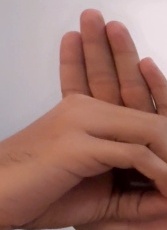
ASL sign: 0